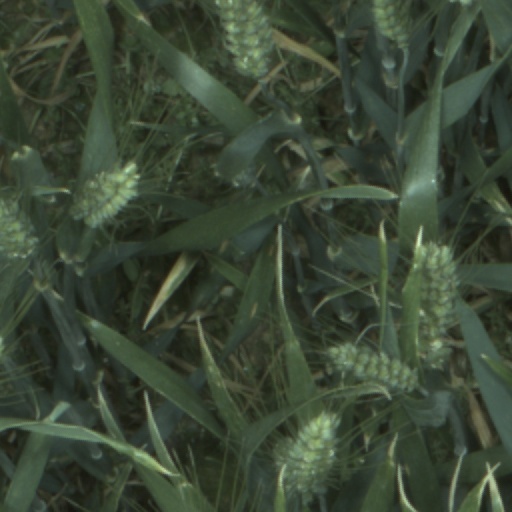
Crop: wheat